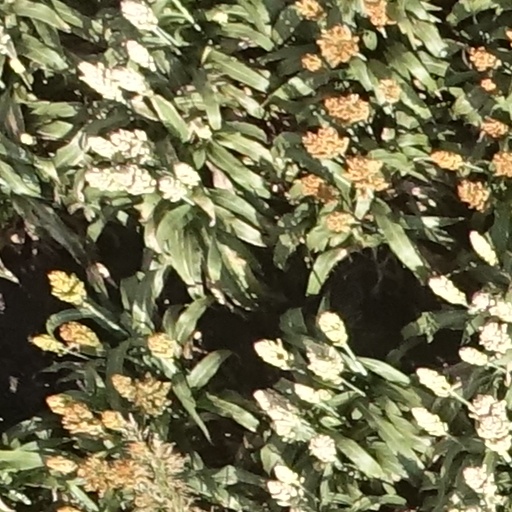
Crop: sorghum